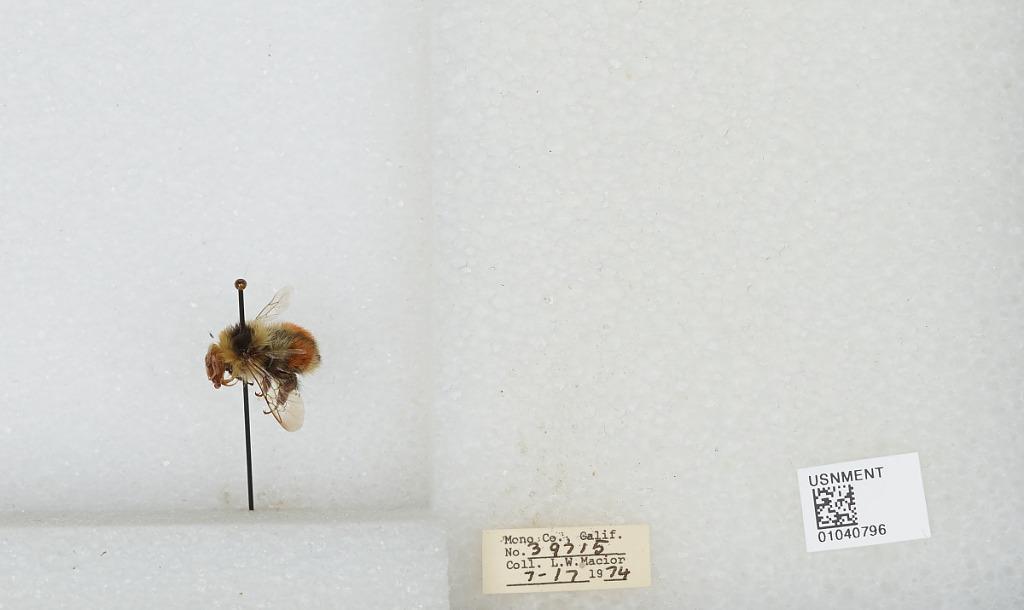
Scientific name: Bombus (Cullumanobombus) rufocinctus Cresson
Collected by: L. Macior
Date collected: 1974-7-17
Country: United States
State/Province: California
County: Mono
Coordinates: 37.92, -118.87